Michael Clapp

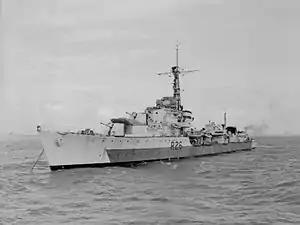
HMS "Comet" 1945

From an interview with Michael Clapp: "In 1955, he was pressed into the Fleet Air Arm against his wishes. The Navy was concerned at the growing submarine threat of the Soviet Navy and pressed five officers to become Observers in Airborne Anti-Submarine Warfare (ASW)." In 1955, he was appointed to No. 1 Long Observer Course, expecting to specialise in anti-submarine warfare. In the end however he never joined an ASW Squadron. His first operational flying tour was in fact with 849 Naval Air Squadron in the Airborne early warning and control role. The squadron was equipped with ex United States Navy Douglas Skyraider AD4Ws. These were operated by squadron detachments assigned to the Royal Navy's aircraft carriers , , , and . In 1959, after a series of flying courses, he was posted to Ferranti Ltd. to assist in test flying the weapon system for the Blackburn Buccaneer Mk 1 finally joining 700 Naval Air Squadron's Z Flight, the Intensive Flying Trials Unit. 700 Naval Air Squadron (700 NAS) is an experimental test squadron in the Royal Navy's Fleet Air Arm. In 1962, he was the Senior Observer of 801 Naval Air Squadron, then the first operational Mk 1 Blackburn Buccaneer squadron. They embarked first on "Ark Royal" and then on "Victorious" on which they sailed for the Far East and tropical trials returning home in January 1964.